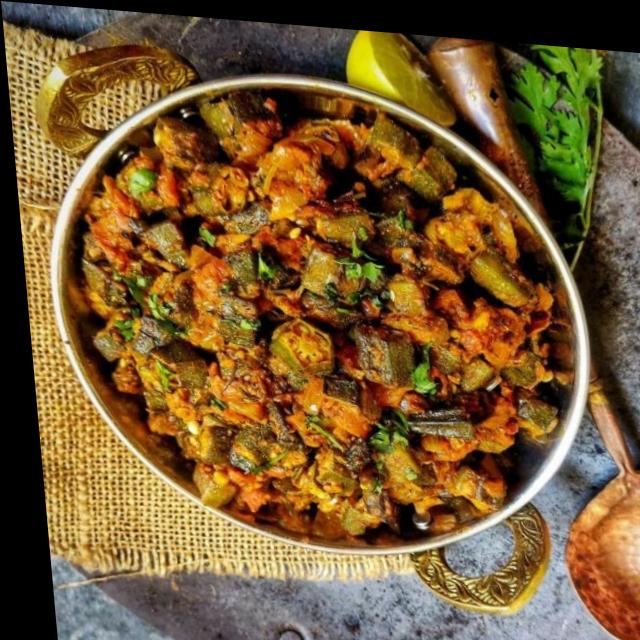
Dish: bhindi_masala